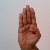
The image shows a hand gesture representing the letter 'B' in Indian Sign Language.